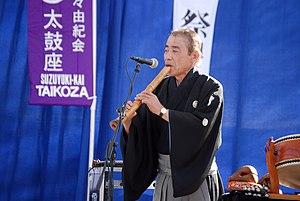
Le Hotchiku signifie littéralement le bambou du dharma, parfois romanisé avec les mots hocociku ou hochiku, c'est un aérophone japonais qui est fabriqué à partir dans des morceaux de racine de bambou.